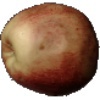
Label: Apple Red 3